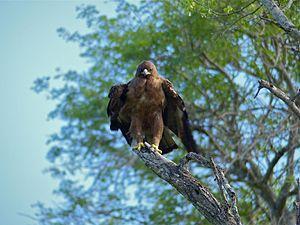
L'Aigle de Wahlberg est une espèce de rapace diurne appartenant à la famille des Accipitridae.